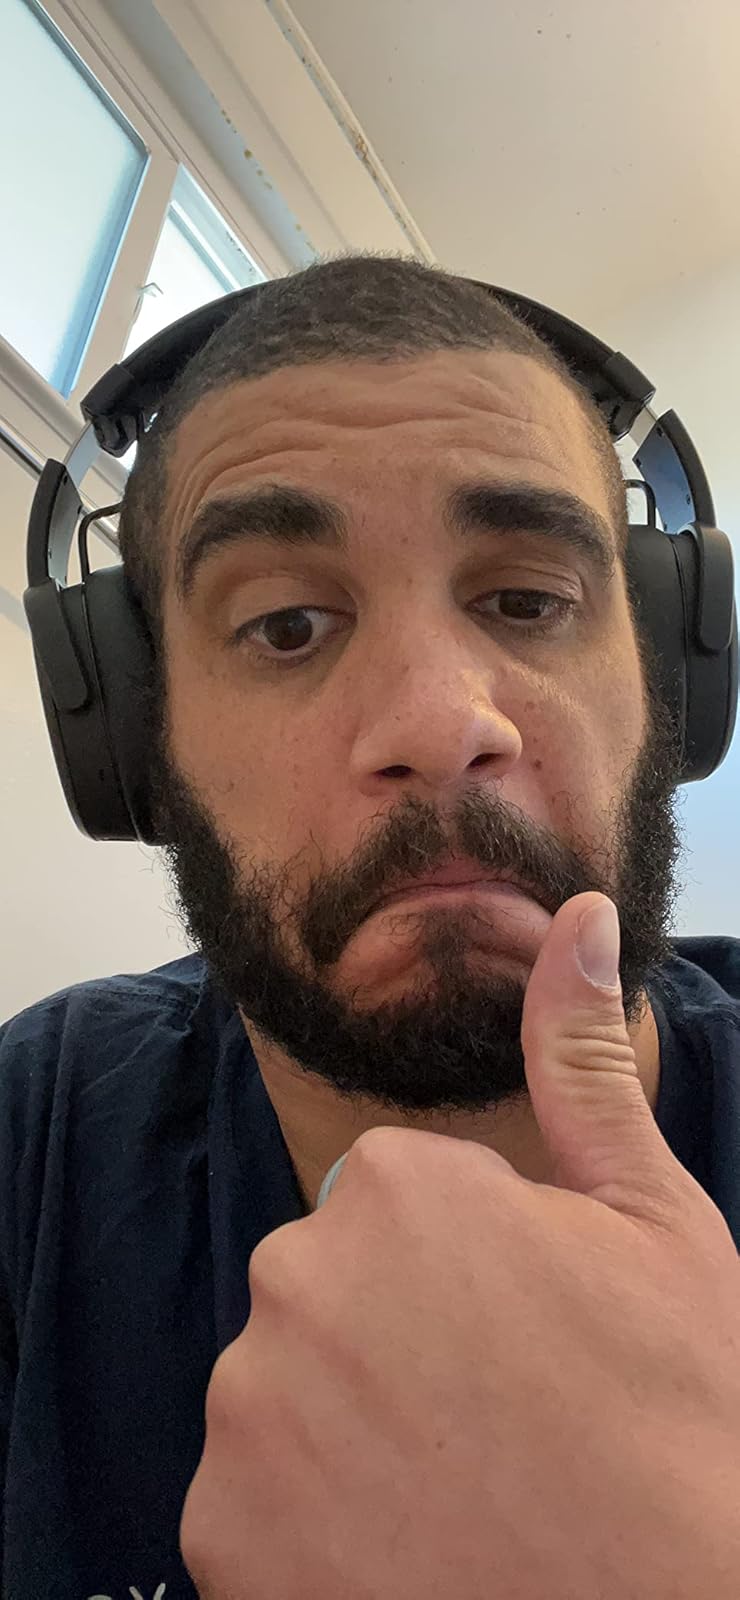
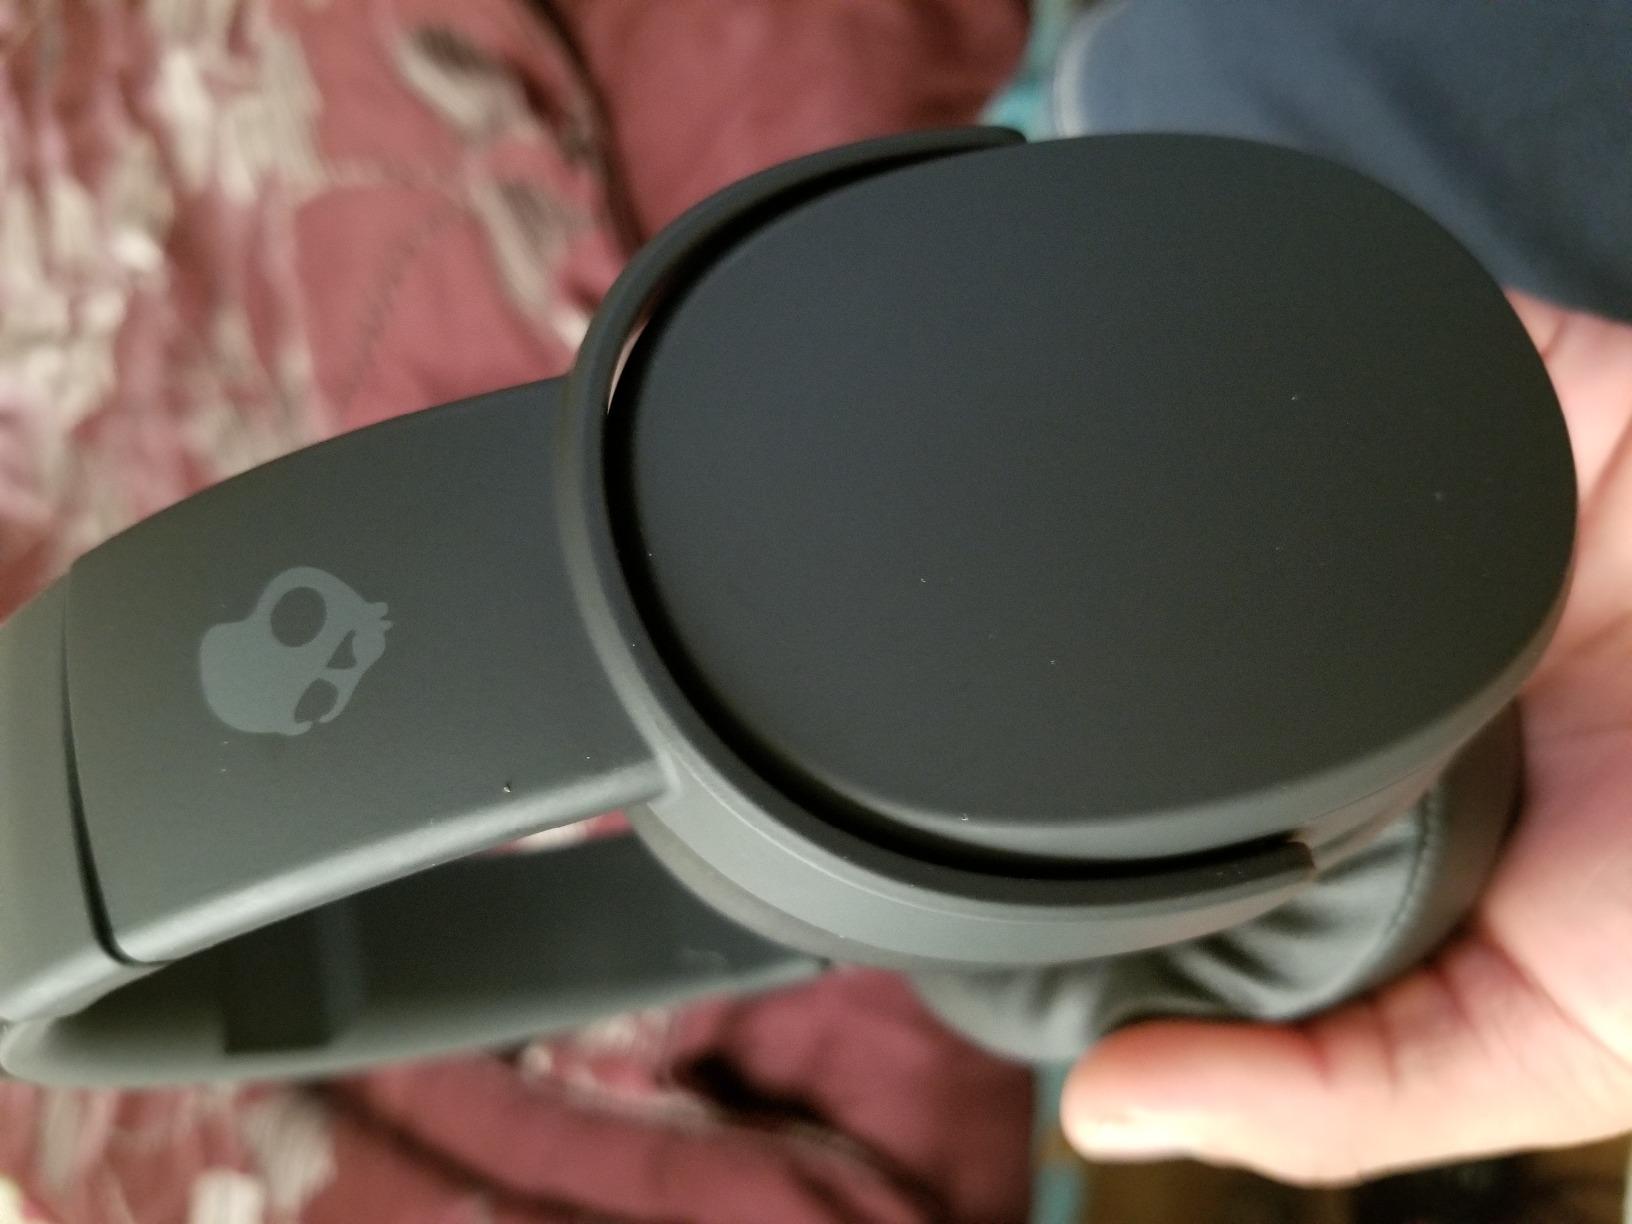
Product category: headphones
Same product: yes